Howard Ross (actor)

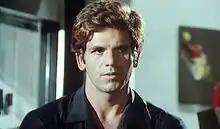
Ross in "Five Dolls for an August Moon" (1970)

Born in Rome, Rossini got his first major roles in peplum films. In the mid-1960s, he adopted the stage name Howard Ross. He was mainly active in genre films, specializing in adventure films, "giallo" films and "poliziotteschi".